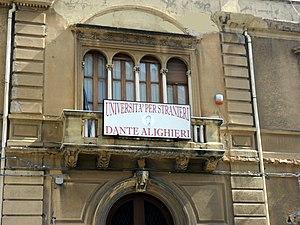
L'université pour étrangers de Reggio de Calabre est une université italienne pour étrangers située à Reggio de Calabre.